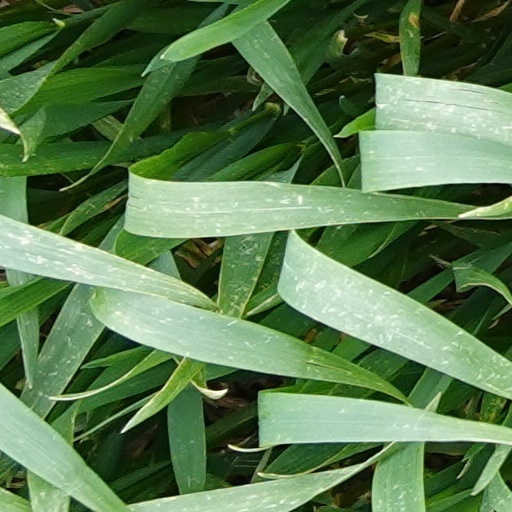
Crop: wheat